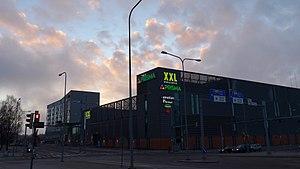
Prisma est une chaîne d'hypermarchés basée à Helsinki en Finlande.